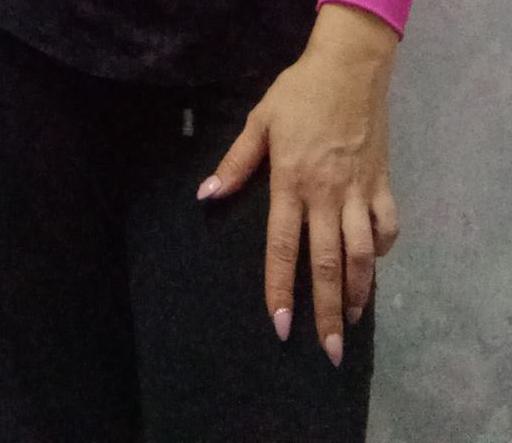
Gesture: no_gesture